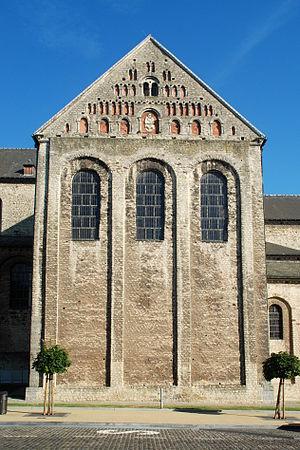
Belgique - Brabant wallon - Nivelles - Collégiale Sainte-Gertrude This is a photo of a monument in Wallonia, number: 25072-CLT-0006-01
La collégiale Sainte-Gertrude de Nivelles est une église romane située dans la ville de Nivelles en Belgique. Elle est l'une des plus anciennes, des plus grandes et des plus cohérentes églises romanes subsistantes. Elle est consacrée en 1046 en présence d'Henri III empereur du Saint Empire romain germanique et de l'évêque de Liège Wazon.